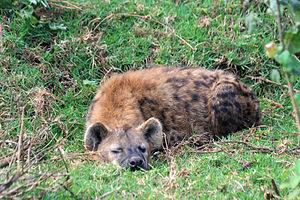
Le parc national d'Aberdare se trouve au Kenya, près des montagnes Aberdare. Il couvre une superficie de 766 km².